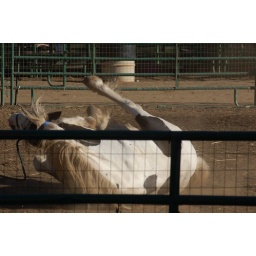
This horse was rolling over like a dog lol